Gordian III

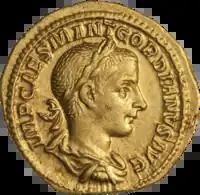
Aureus of Gordian III. Inscription: IMP. CAES. M. ANT. GORDIANVS AVG.

In 235, following the murder of Emperor Alexander Severus in Moguntiacum (modern Mainz), the capital of the Roman province Germania Superior, Maximinus Thrax was acclaimed emperor. In the following years, there was a growing opposition against Maximinus in the Roman Senate and amongst the majority of the population of Rome. In 238, a rebellion broke out in the Africa Province, where Gordian's grandfather and uncle, Gordian I and II, were proclaimed joint emperors. This revolt was suppressed within a month by Cappellianus, governor of Numidia and a loyal supporter of Maximinus Thrax.